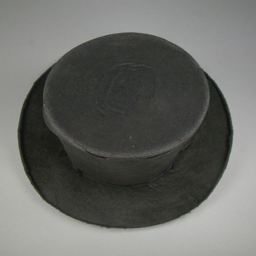
overhead view of a top hat made from beaver felt , worn by politician .